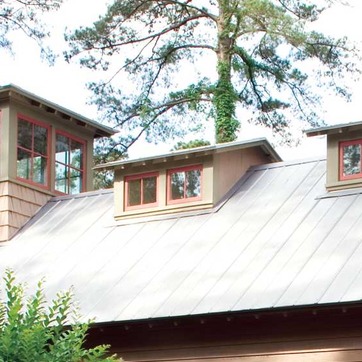
Material: glass